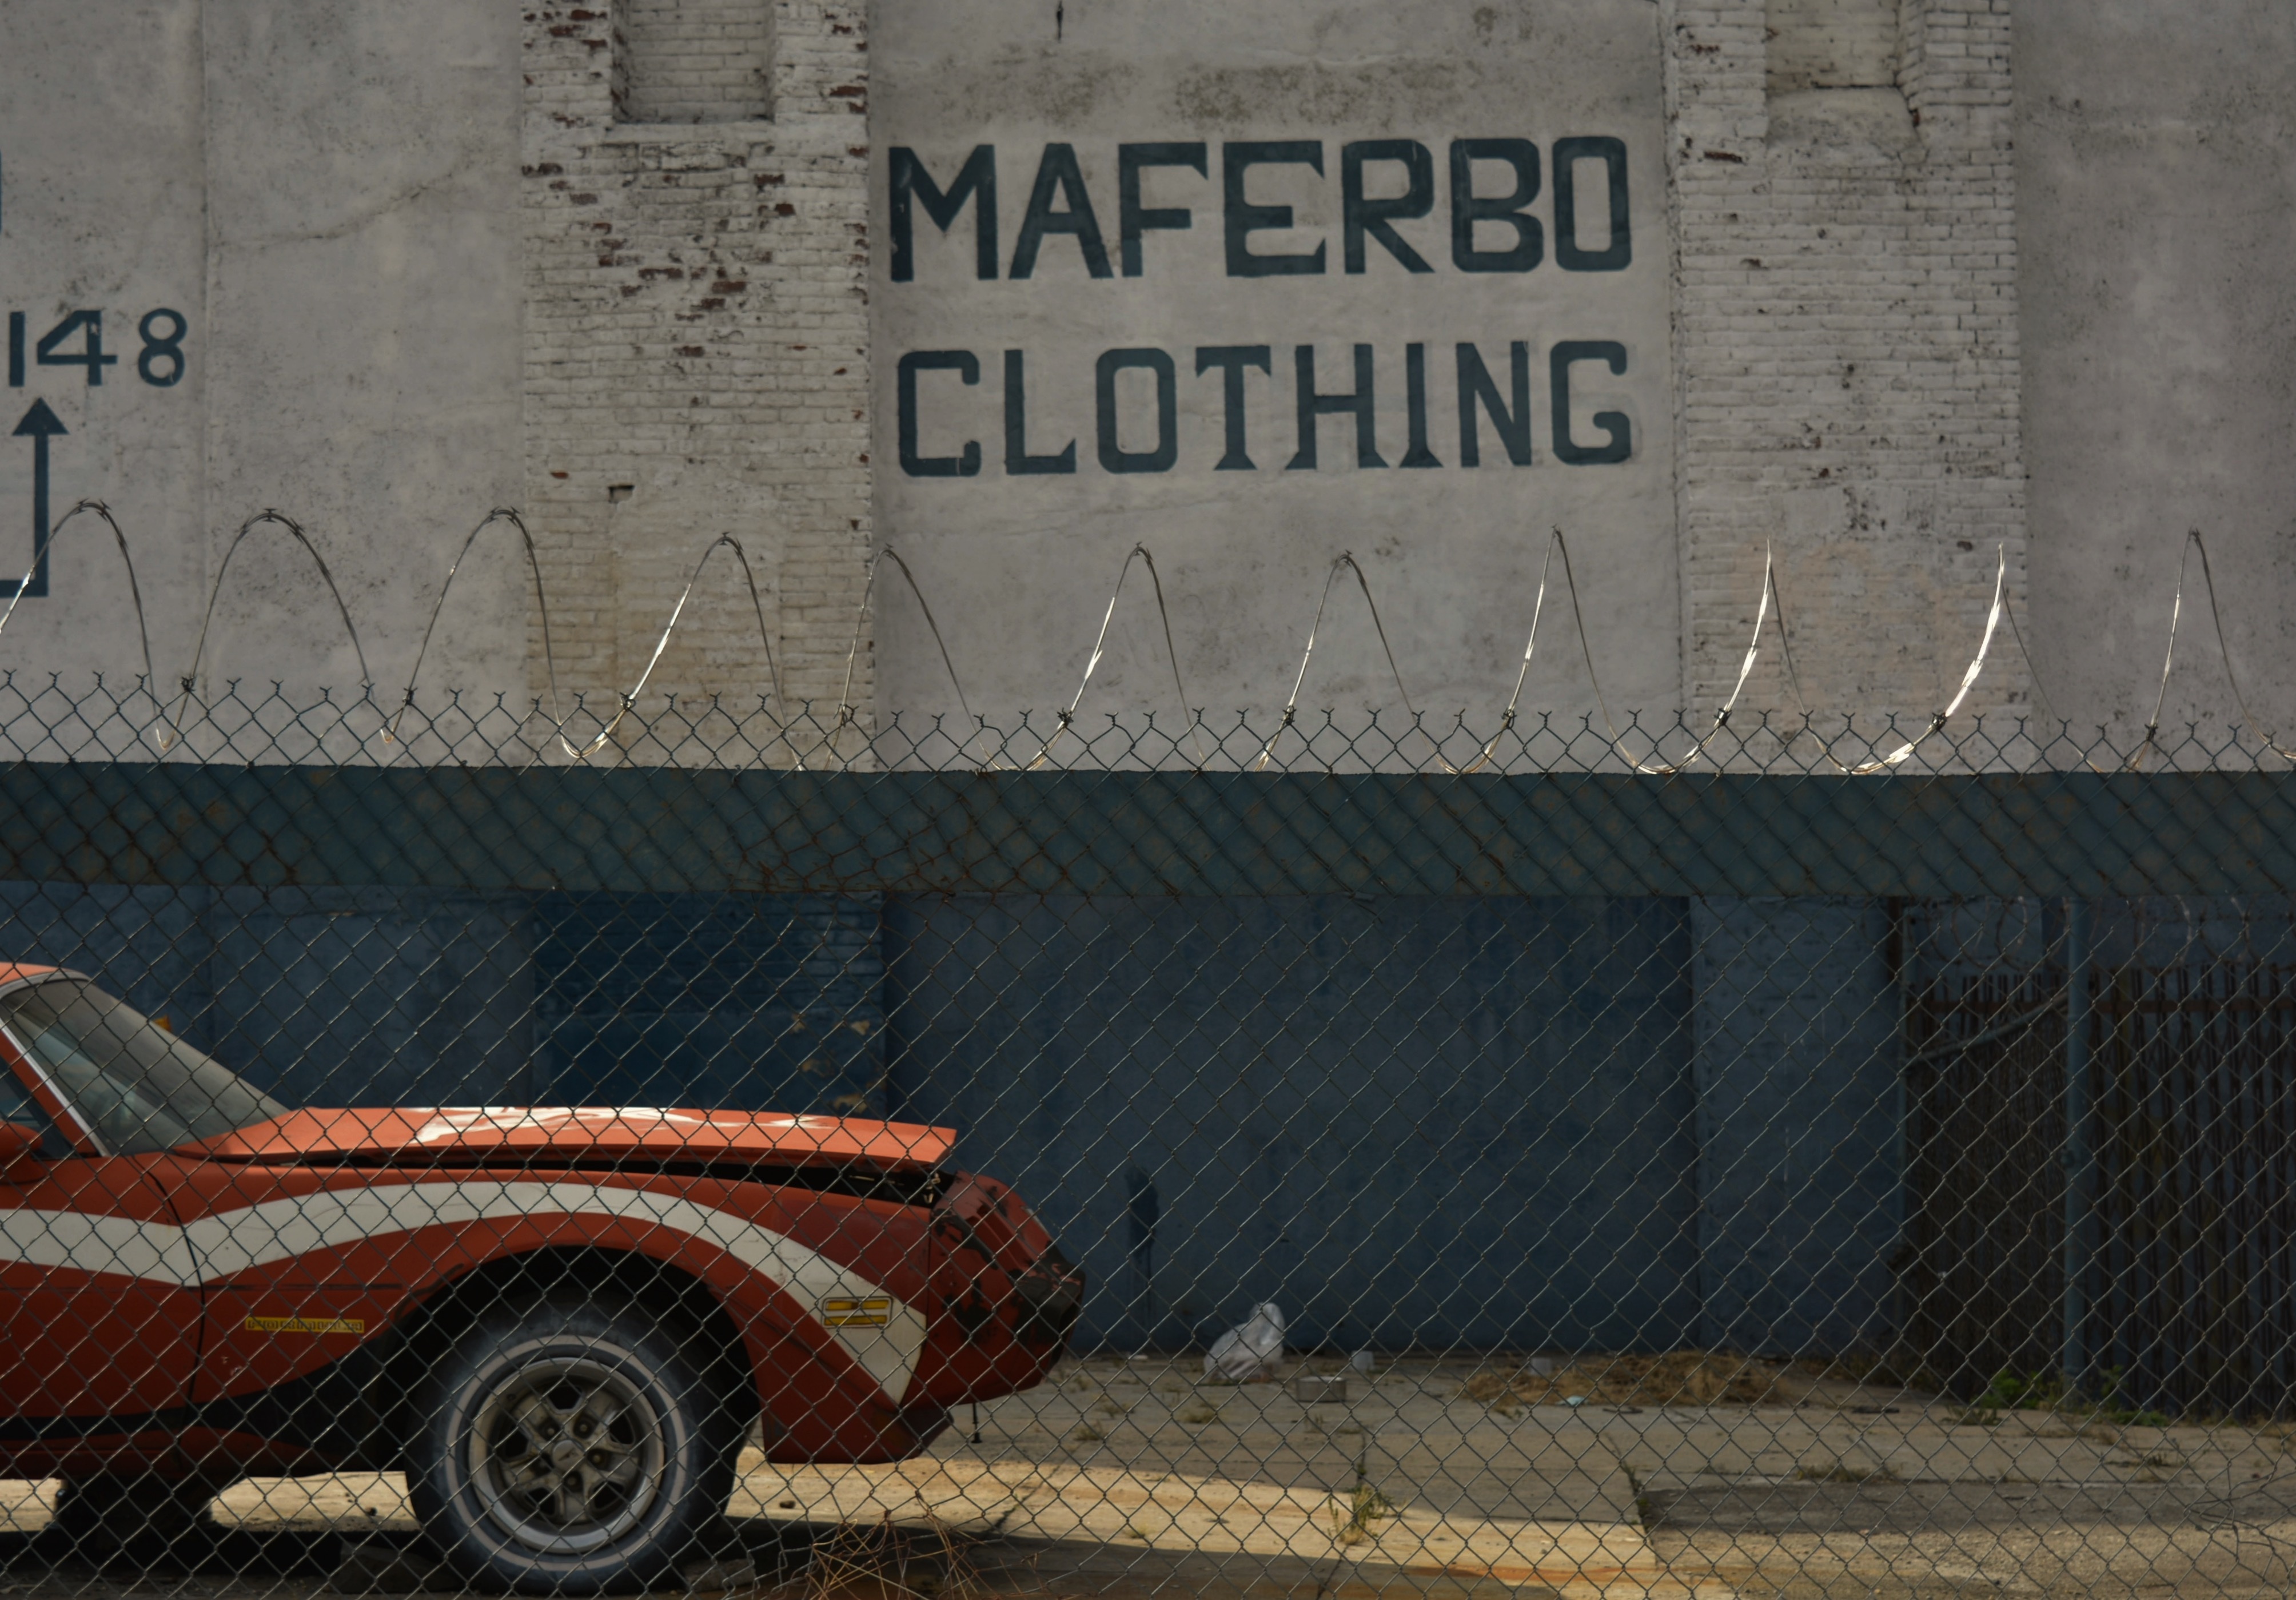
road, car, wall, vehicle, screenshot